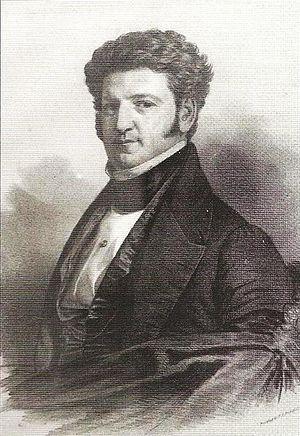
Portrait du gouverneur de la Louisiane Alexandre Mouton (jeune)
Les événements en Louisiane, d'abord en Louisiane puis dans l'actuel État des États-Unis, par décennies et par années.
Liste des Gouverneurs de Louisiane depuis son entrée dans les États-Unis en 1803.
Alexandre Mouton, né le 19 novembre 1804 et mort le 12 février 1885, est un sénateur des États-Unis d'origine cadienne et le onzième gouverneur de la Louisiane.